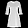
Label: Dress